Bastir Occitània

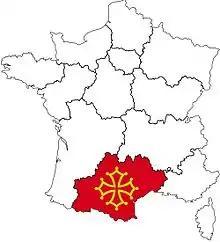
Occitanie (administrative region) – In May 2016, "<a href="https%3A//www.politicregion.fr/article/nom-de-la-region-pour-bastir-cest-loccitanie-qui-prime">Bastir Occitània

" activists were mobilized in favor of the name "Occitanie" for the French administrative region born of the merger between "Languedoc-Roussillon" (Montpellier) with "Midi-Pyrenees" (Toulouse).